Sopwith Dolphin

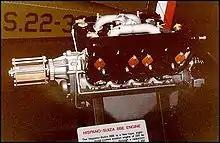
A geared Hispano-Suiza 8Be engine on display at the NMUSAF

The scarcity and unreliability of the French-built Hispano-Suiza 8B engine proved to be the most serious problem of the Dolphin. Use of insufficiently hardened metal in the pinion gears led to numerous failures of the reduction gearing, particularly in engines built by the French firm Brasier. The engine also suffered persistent lubrication problems. Limited production capacity for the geared Hispano-Suiza HS.8B engine and the priority afforded to French aircraft like the SPAD S.XIII slowed Dolphin deliveries. Availability of the Hispano-Suiza improved in early 1918 as the French firm Emile Mayen began deliveries on an order placed by the British Admiralty.